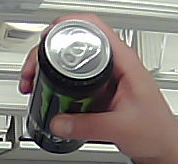
Product: monster_energydrink